Question: Please indicate a possible affordance area of the book that can be used for holding
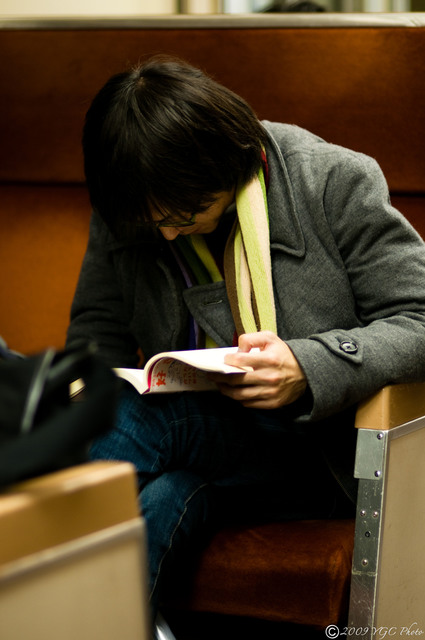
Answer: [50.395, 346.667, 281.974, 404.211]